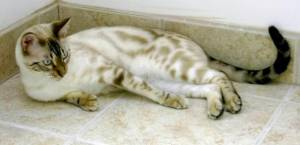
Breed: bengal